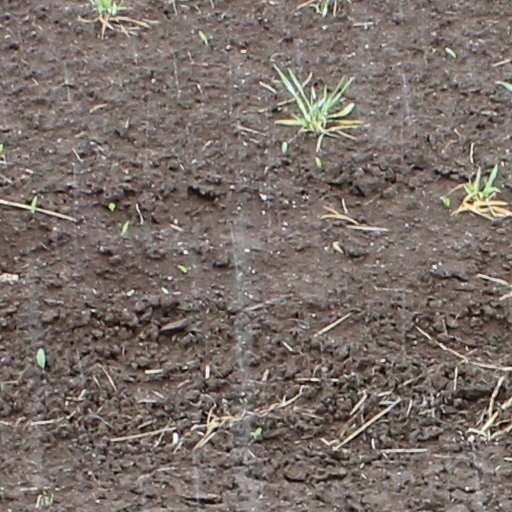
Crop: wheat